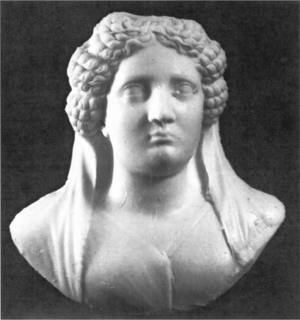
Aï Khanoum ou Ay Khanum est une cité antique située aujourd'hui dans le Nord-Est de l'Afghanistan, dans la province de Kondoz, près la frontière tadjike. Elle se situe au confluent du fleuve Amou-Daria et de la rivière Kokcha.